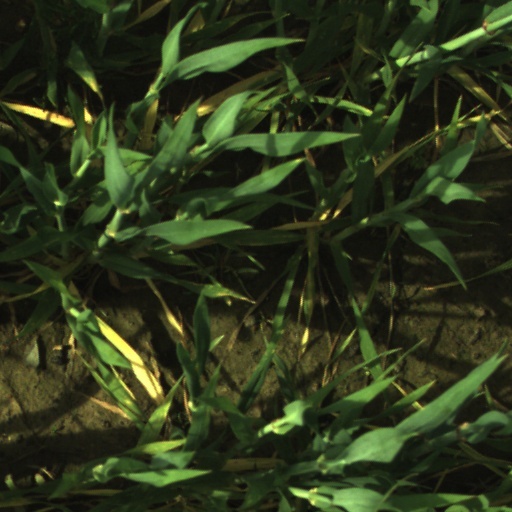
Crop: wheat